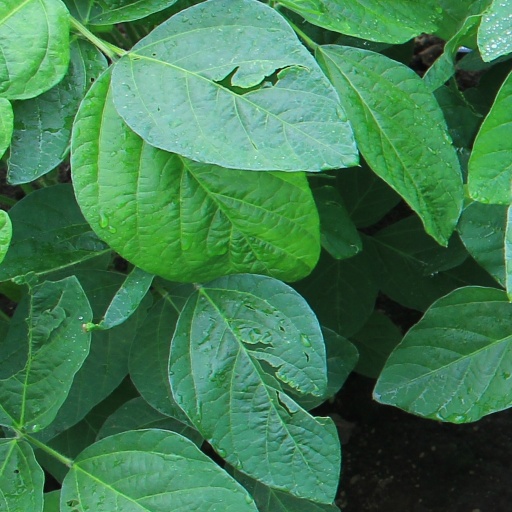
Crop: soybean